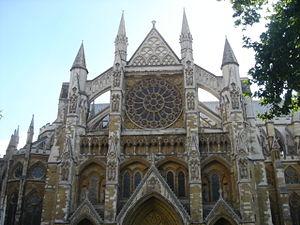
Abbaye de Westminster